Cardiff, Western Australia

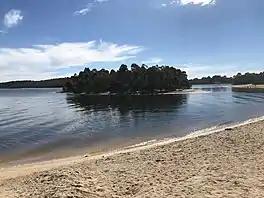
Lake Kepwari in April 2021

Cardiff is a rural town in the Shire of Collie in the South West region of Western Australia.